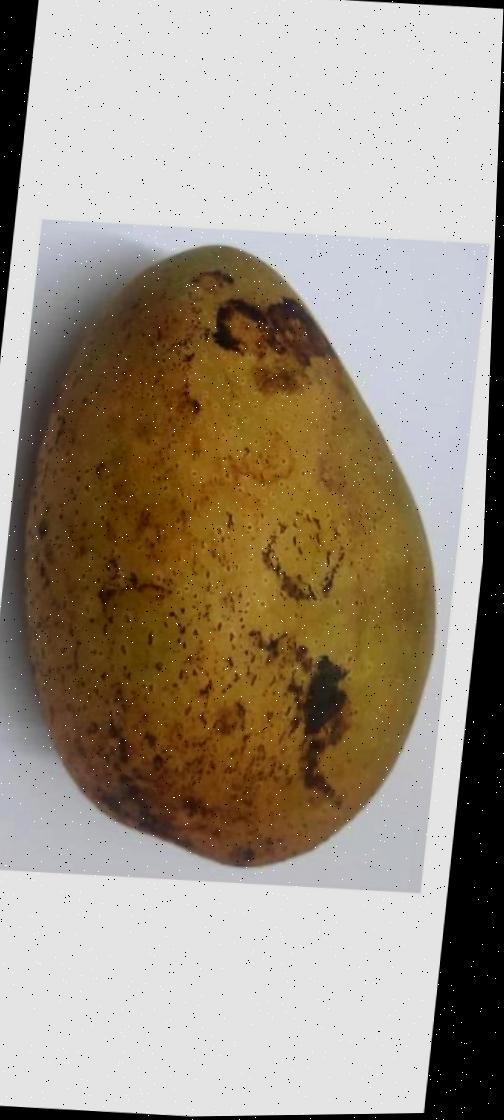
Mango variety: Ashshina Classic